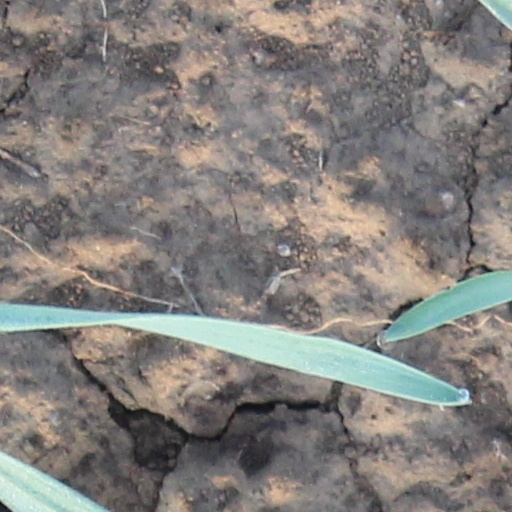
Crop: wheat